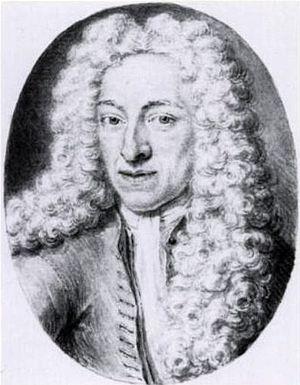
Caspar Commelijn ou Caspar Commelin, dit Casparus Commelinus, né probablement en 1668 à Amsterdam et mort le 25 décembre 1731 dans la même ville, est un docteur en médecine et botaniste.